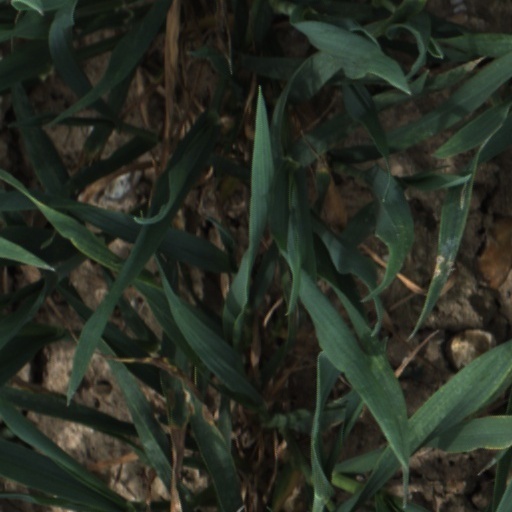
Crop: wheat